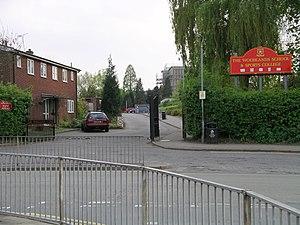
Neil Antony Back, membre de l'Empire britannique, est un joueur de rugby à XV international anglais né le 16 janvier 1969 à Coventry. Il évolue au poste de troisième ligne aile tant en sélection nationale qu'avec les Leicester Tigers avec qui il effectue la majeure partie de sa carrière en club. À sa retraite, il embrasse la carrière d'entraîneur et passe par plusieurs clubs donc le dernier est la franchise d'Edinburgh Rugby où il est responsable des avants depuis l'été 2012.